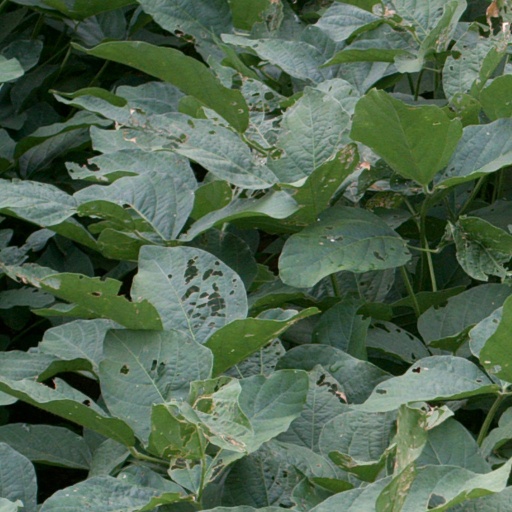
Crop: soybean